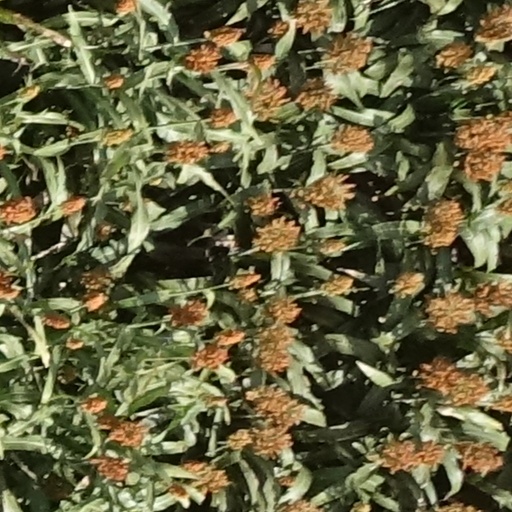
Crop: sorghum